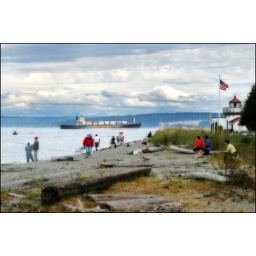
Point No Point beach and lighthouse in Hansville Washington